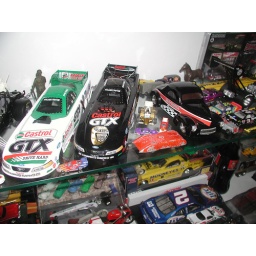
The black Castrol GTX car is signed on top by John Force.